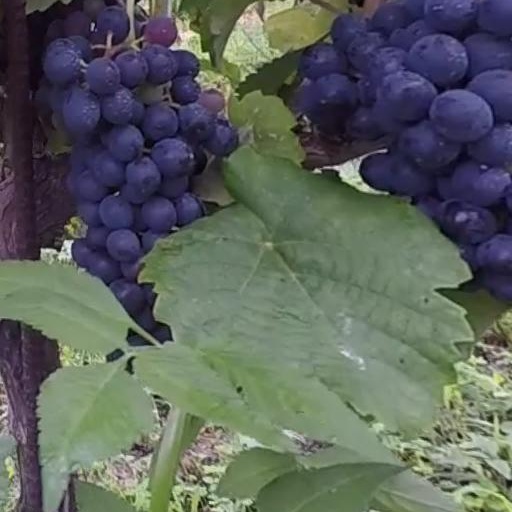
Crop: grape